Heterotrimeric G protein

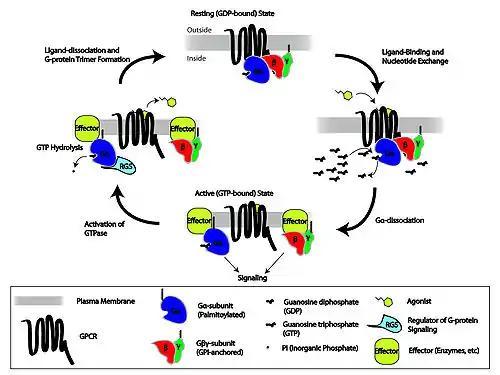
G-protein's role in a G-protein coupled receptor activated pathway

Reconstitution experiments carried out in the early 1980s showed that purified G subunits can directly activate effector enzymes. The GTP form of the α subunit of transducin (G) activates the cyclic GMP phosphodiesterase from retinal rod outer segments, and the GTP form of the α subunit of the stimulatory G protein (G) activates hormone-sensitive adenylate cyclase. More than one type of G protein co-exist in the same tissue. For example, in adipose tissues, two different G-proteins with interchangeable beta-gamma complexes are used to activate or inhibit adenylyl cyclase. The "alpha" subunit of a stimulatory G protein activated by receptors for stimulatory hormones could stimulate adenylyl cyclase, which activates cAMP used for downstream signal cascades. While on the other hand, the "alpha" subunit of an inhibitory G protein activated by receptors of inhibitory hormones could inhibit adenylyl cyclase, which blocks downstream signal cascades.